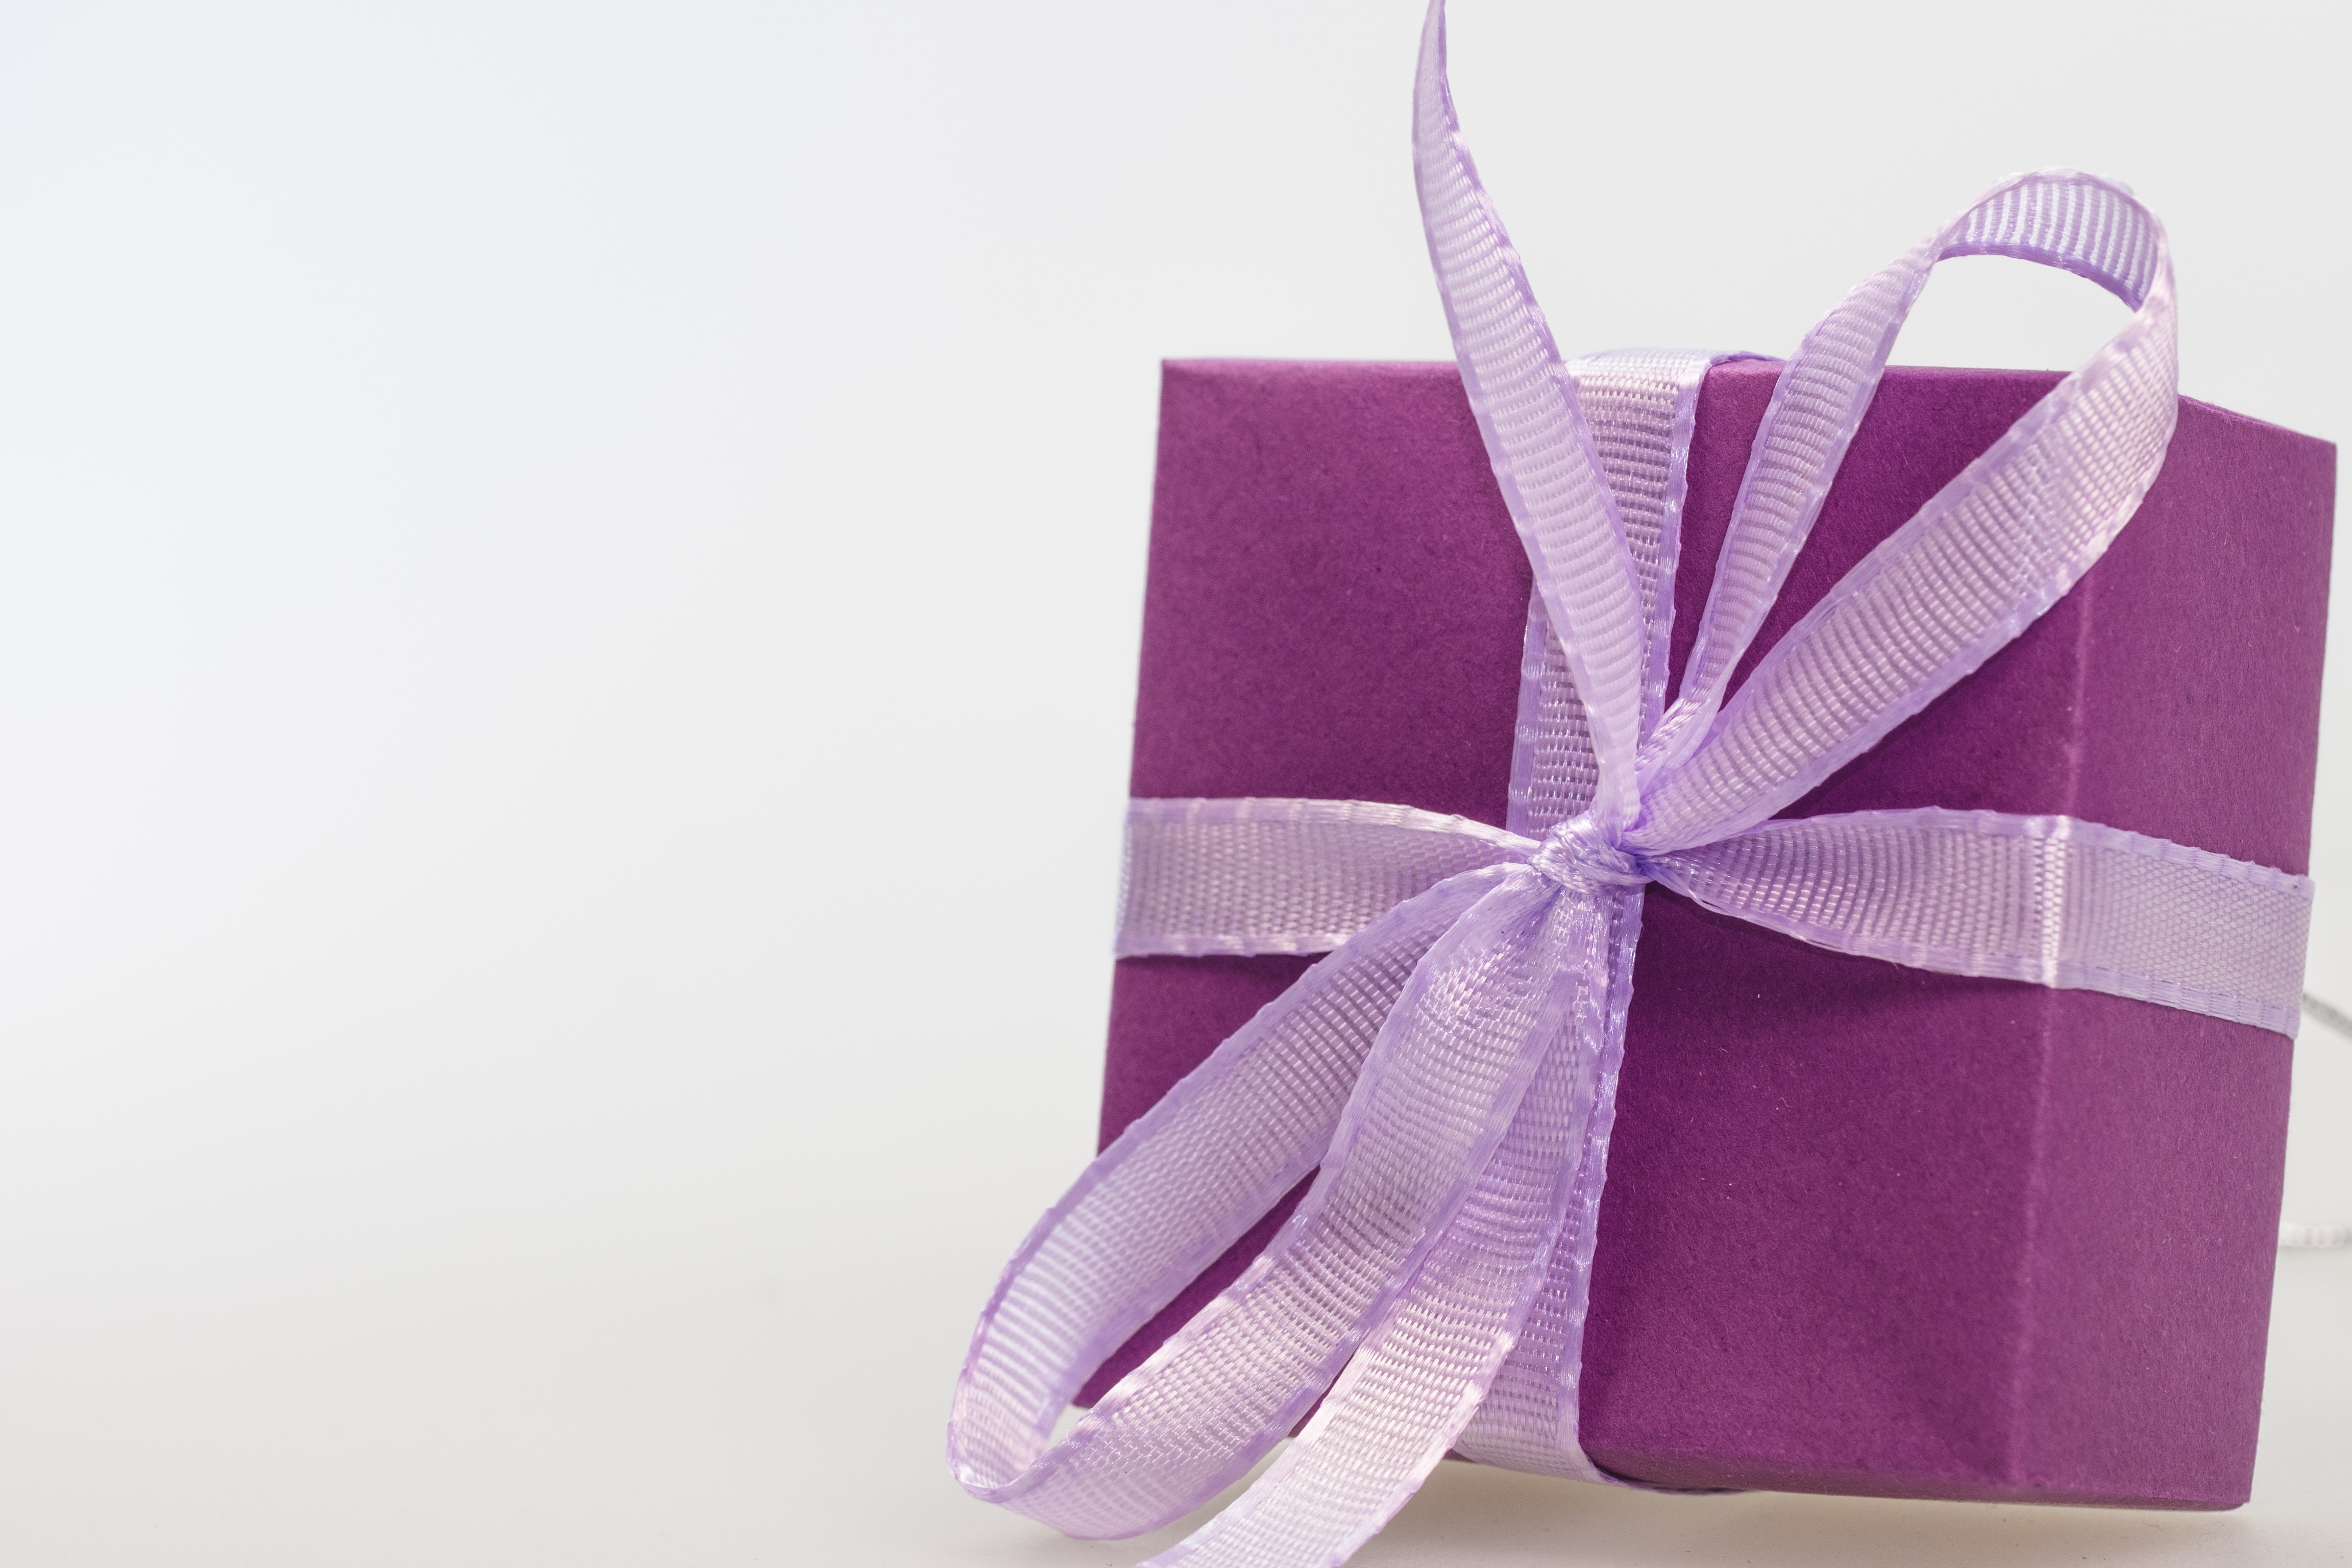
flower, purple, petal, gift, decoration, pink, christmas, paper, material, package, advent, christmas decoration, gifts, textile, festival, violet, consume, packaging, xmas, birthday, loop, made, packed, give, greetings, surprise, gift packaging, merry christmas, christmas shopping, fashion accessory